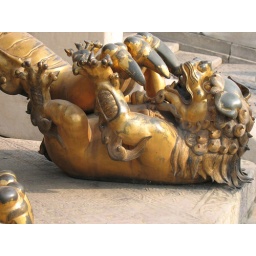
The mythical lion statues in the previous picture often come in pairs. One plays with a ball and one plays with a baby